Helicopter Rope Suspension Technique

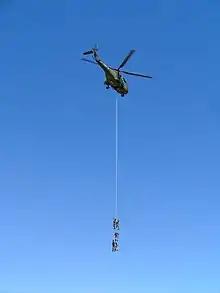
Soldiers suspended beneath a Puma helicopter

Helicopter Rope Suspension Technique (HRST) is a military term for techniques and methods of rappelling, fast roping, Special Patrol Insertion/Extraction (SPIE) and Jacob's Ladder operations. Helicopter Rope Suspension was developed as a means to insert and/or extract, by helicopter, ground forces (primarily reconnaissance teams) into or from rough terrain, urban areas or water. HRST is designed to be used in situations wherein aircraft landings are impractical due to terrain or tactical situation.